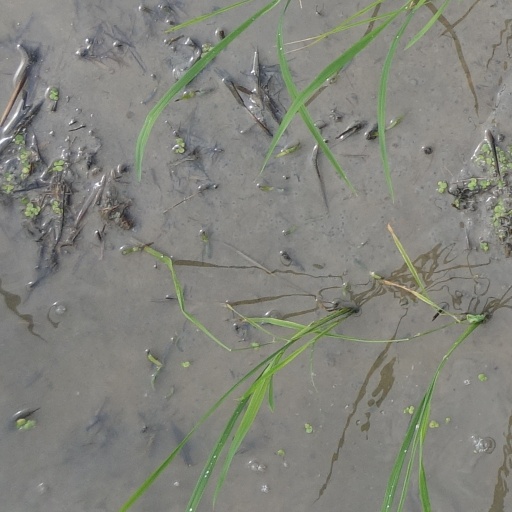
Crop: rice